Edward Gibson

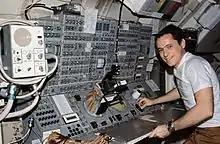
Gibson at the Apollo Telescope Mount console in the Skylab Multiple Docking Adapter

Gibson was the science pilot of Skylab 4. The third and final crewed visit to the Skylab space station, it launched November 16, 1973, and concluded February 8, 1974. This was the longest crewed flight (84 days 1 hour 15 minutes) in the history of crewed space exploration at that time. Gibson was accompanied on the record-setting 34.5-million-mile flight by Commander Gerald P. Carr and Pilot William R. Pogue. They successfully completed 56 experiments, 26 science demonstrations, 15 subsystem detailed objectives, and 13 student investigations during their 1,214 revolutions of the Earth. They also acquired a wide variety of Earth resources observations data using Skylab's Earth resources experiment package camera and sensor array. Dr. Gibson was the crewman primarily responsible for the 338 hours of Apollo Telescope Mount operation, which made extensive observations of solar processes.